Mellah of Fez

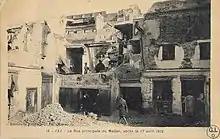

Major changes to the community occurred when in 1492 the Spanish crown expelled all Jews from Spain, with Portugal doing the same in 1497. The following waves of Spanish Jews migrating to Fez and North Africa increased the Jewish population and also altered its social, ethnic, and linguistic makeup. According to the Flemish scholar Nicolas Cleynaerts who stayed in the mellah from 1540 to 1541, the Jewish quarter had an estimated population of 4000 at this time. The influx of migrants also revitalized Jewish cultural activity in the following years, while splitting the community along ethnic lines for many generations. The "Megorashim" of Spanish origin retained their heritage and their Spanish language while the indigenous Moroccan "Toshavim", who spoke Arabic and were of Arab and Berber heritage, followed their own traditions. Members of the two communities worshiped in separate synagogues and were even buried separately. It was only in the 18th century that the two communities eventually blended together, with Arabic eventually becoming the main language of the entire community while the Spanish (Sephardic) "minhag" became dominant in religious practice.